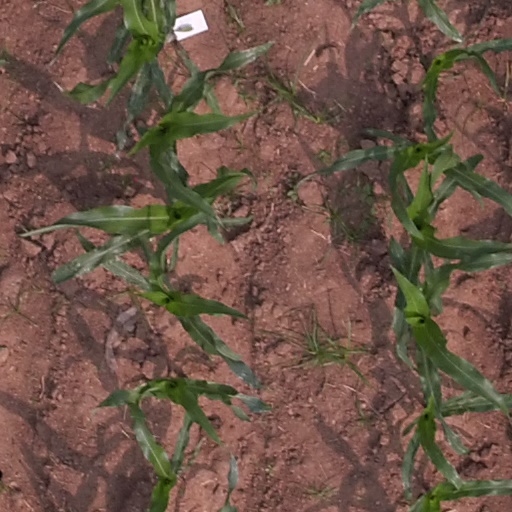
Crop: maize; corn